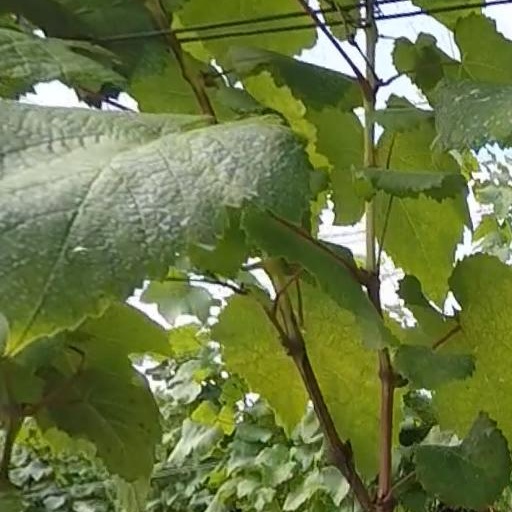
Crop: grape